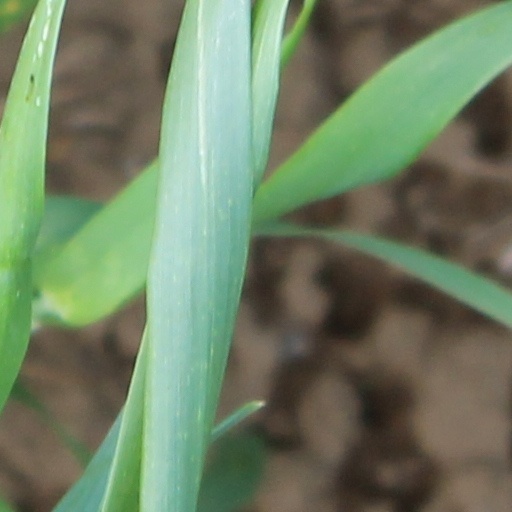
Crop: wheat